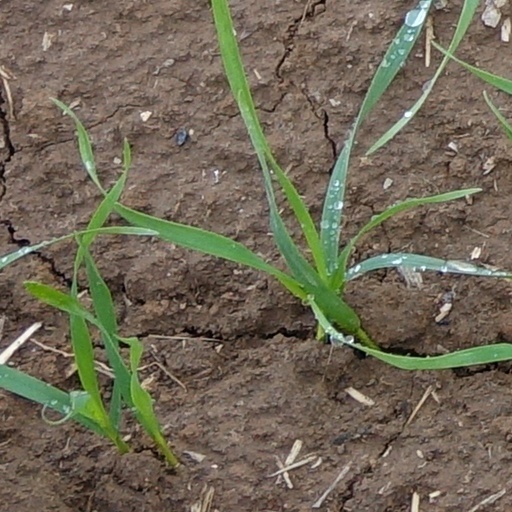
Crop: wheat